Stefanie Petermichl

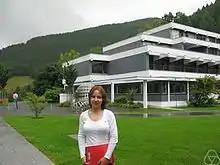
Petermichl on 2008

Stefanie Petermichl (born 1971) is a German mathematical analyst who works as a professor at the University of Toulouse, in France. Topics of her research include harmonic analysis, several complex variables, stochastic control, and elliptic partial differential equations.